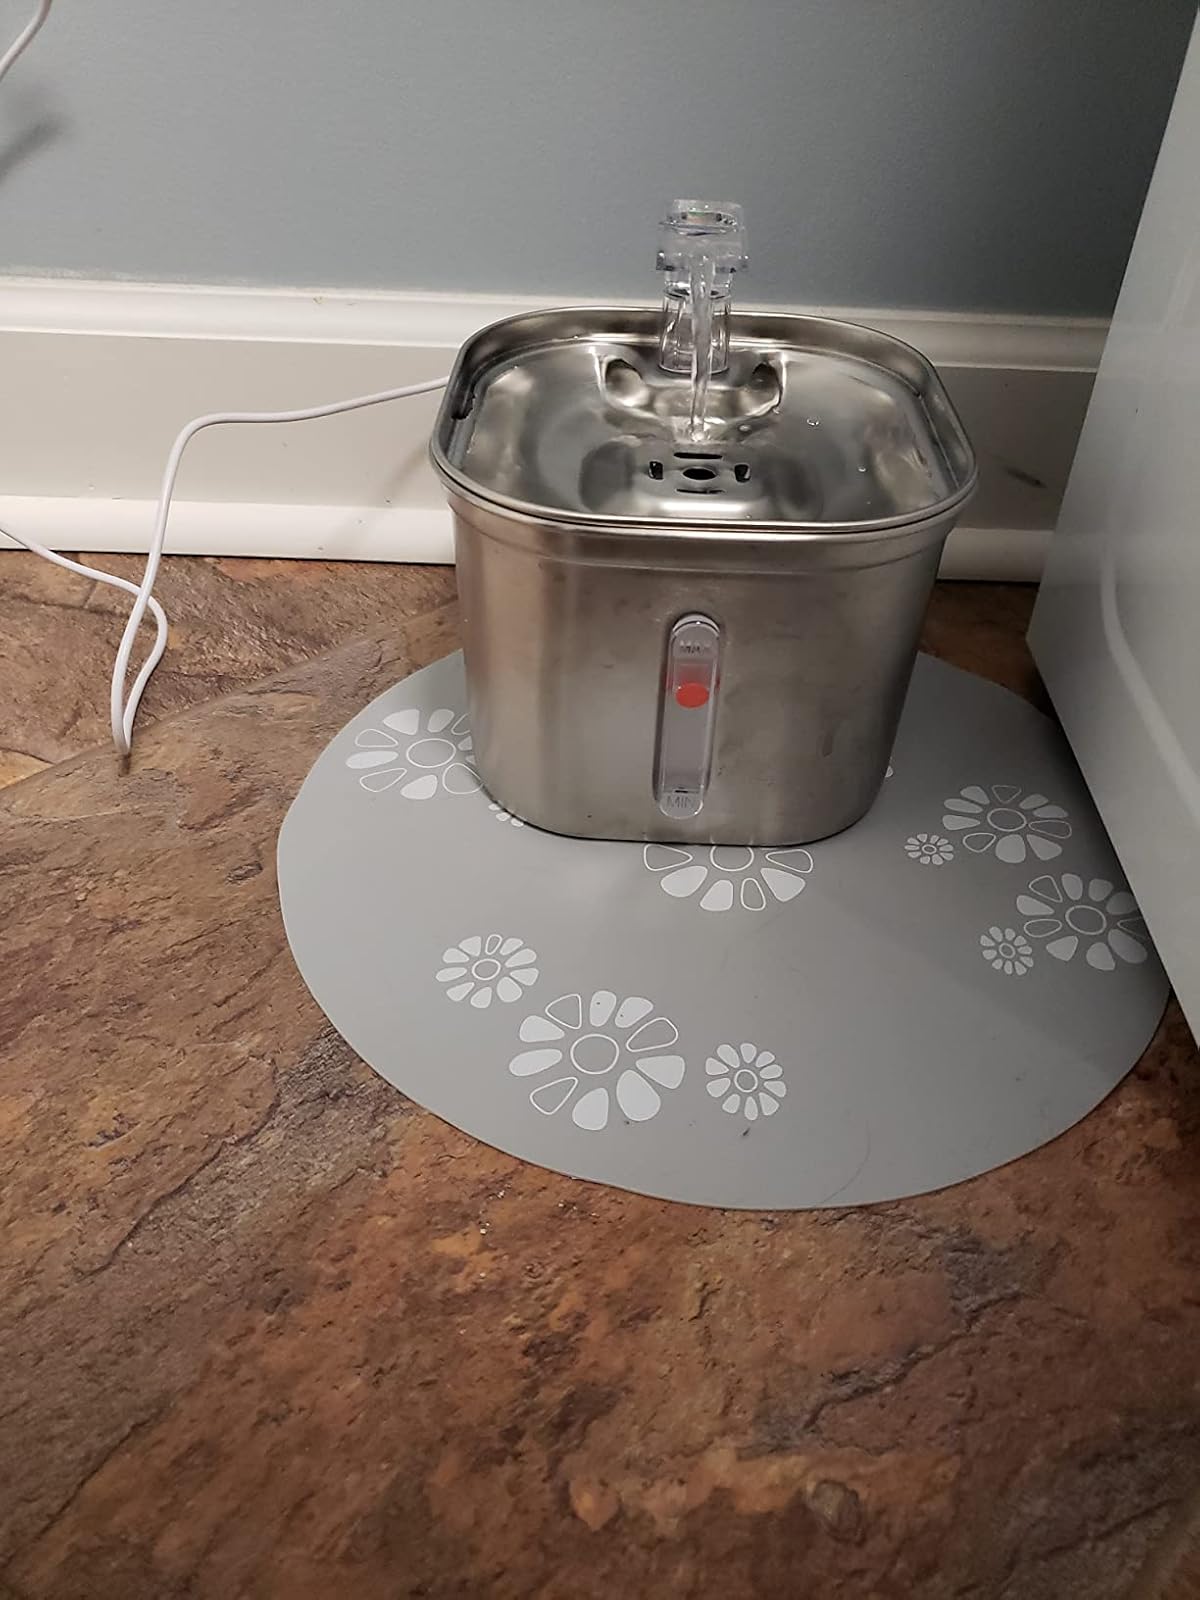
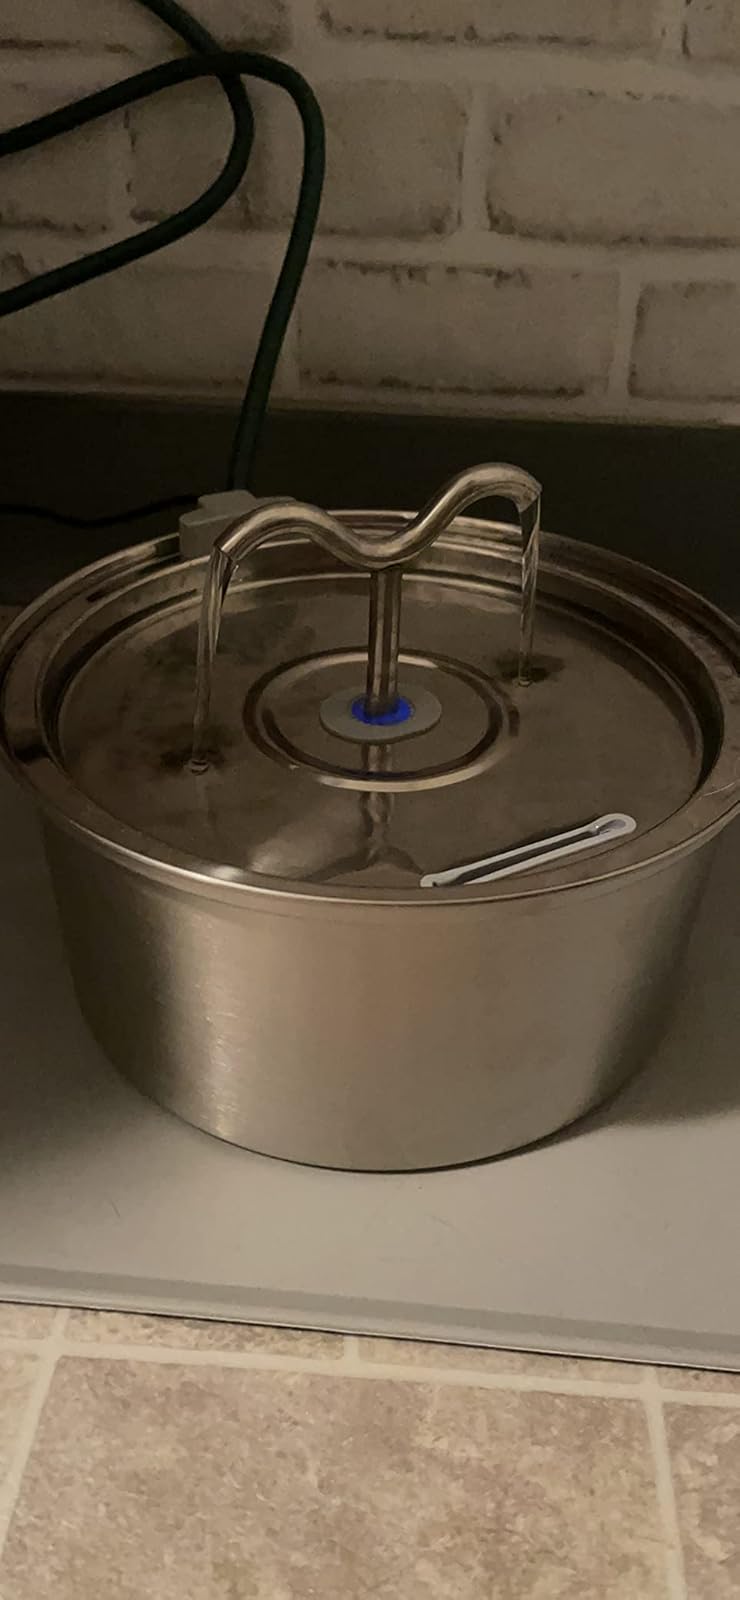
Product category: items_bowl
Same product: no